Right-wing terrorism

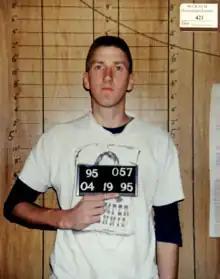
The Perry Courthouse mugshot of Timothy McVeigh, who perpetrated the Oklahoma City bombing based on his and Terry Nichols' anti-government beliefs. The bombing was a supposed retaliation hit against the U.S. federal government for the Ruby Ridge incident and the Waco siege

According to American political scientist George Michael, "right-wing terrorism and violence has a long history in America". In the aftermath of the "Brown v. Board of Education" decision (1954), members of a resurgent Ku Klux Klan waged a campaign of terrorism against black people, civil rights activists, Jews, and others. Klansmen bombed the 16th Street Baptist Church in Birmingham, Alabama, in 1963, killing four African American girls and injuring 14–22 others, and they also committed other murders, including those of James Chaney, Andrew Goodman, and Michael Schwerner (1964), Lemuel Penn (1964), Viola Liuzzo (1965), and Michael Donald. Between 1956 and 1963, an estimated 130 bombings were perpetrated in the South.